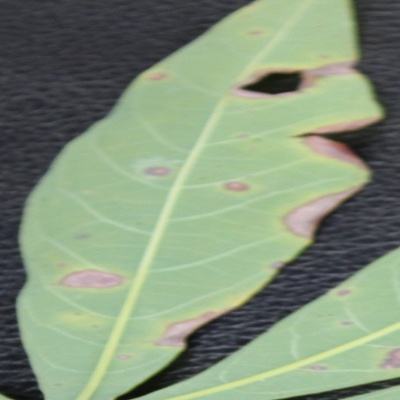
Crop: Cassava
Condition: bacterial blight